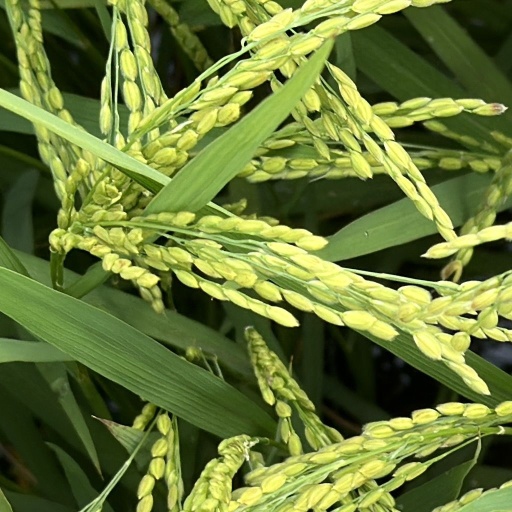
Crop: rice